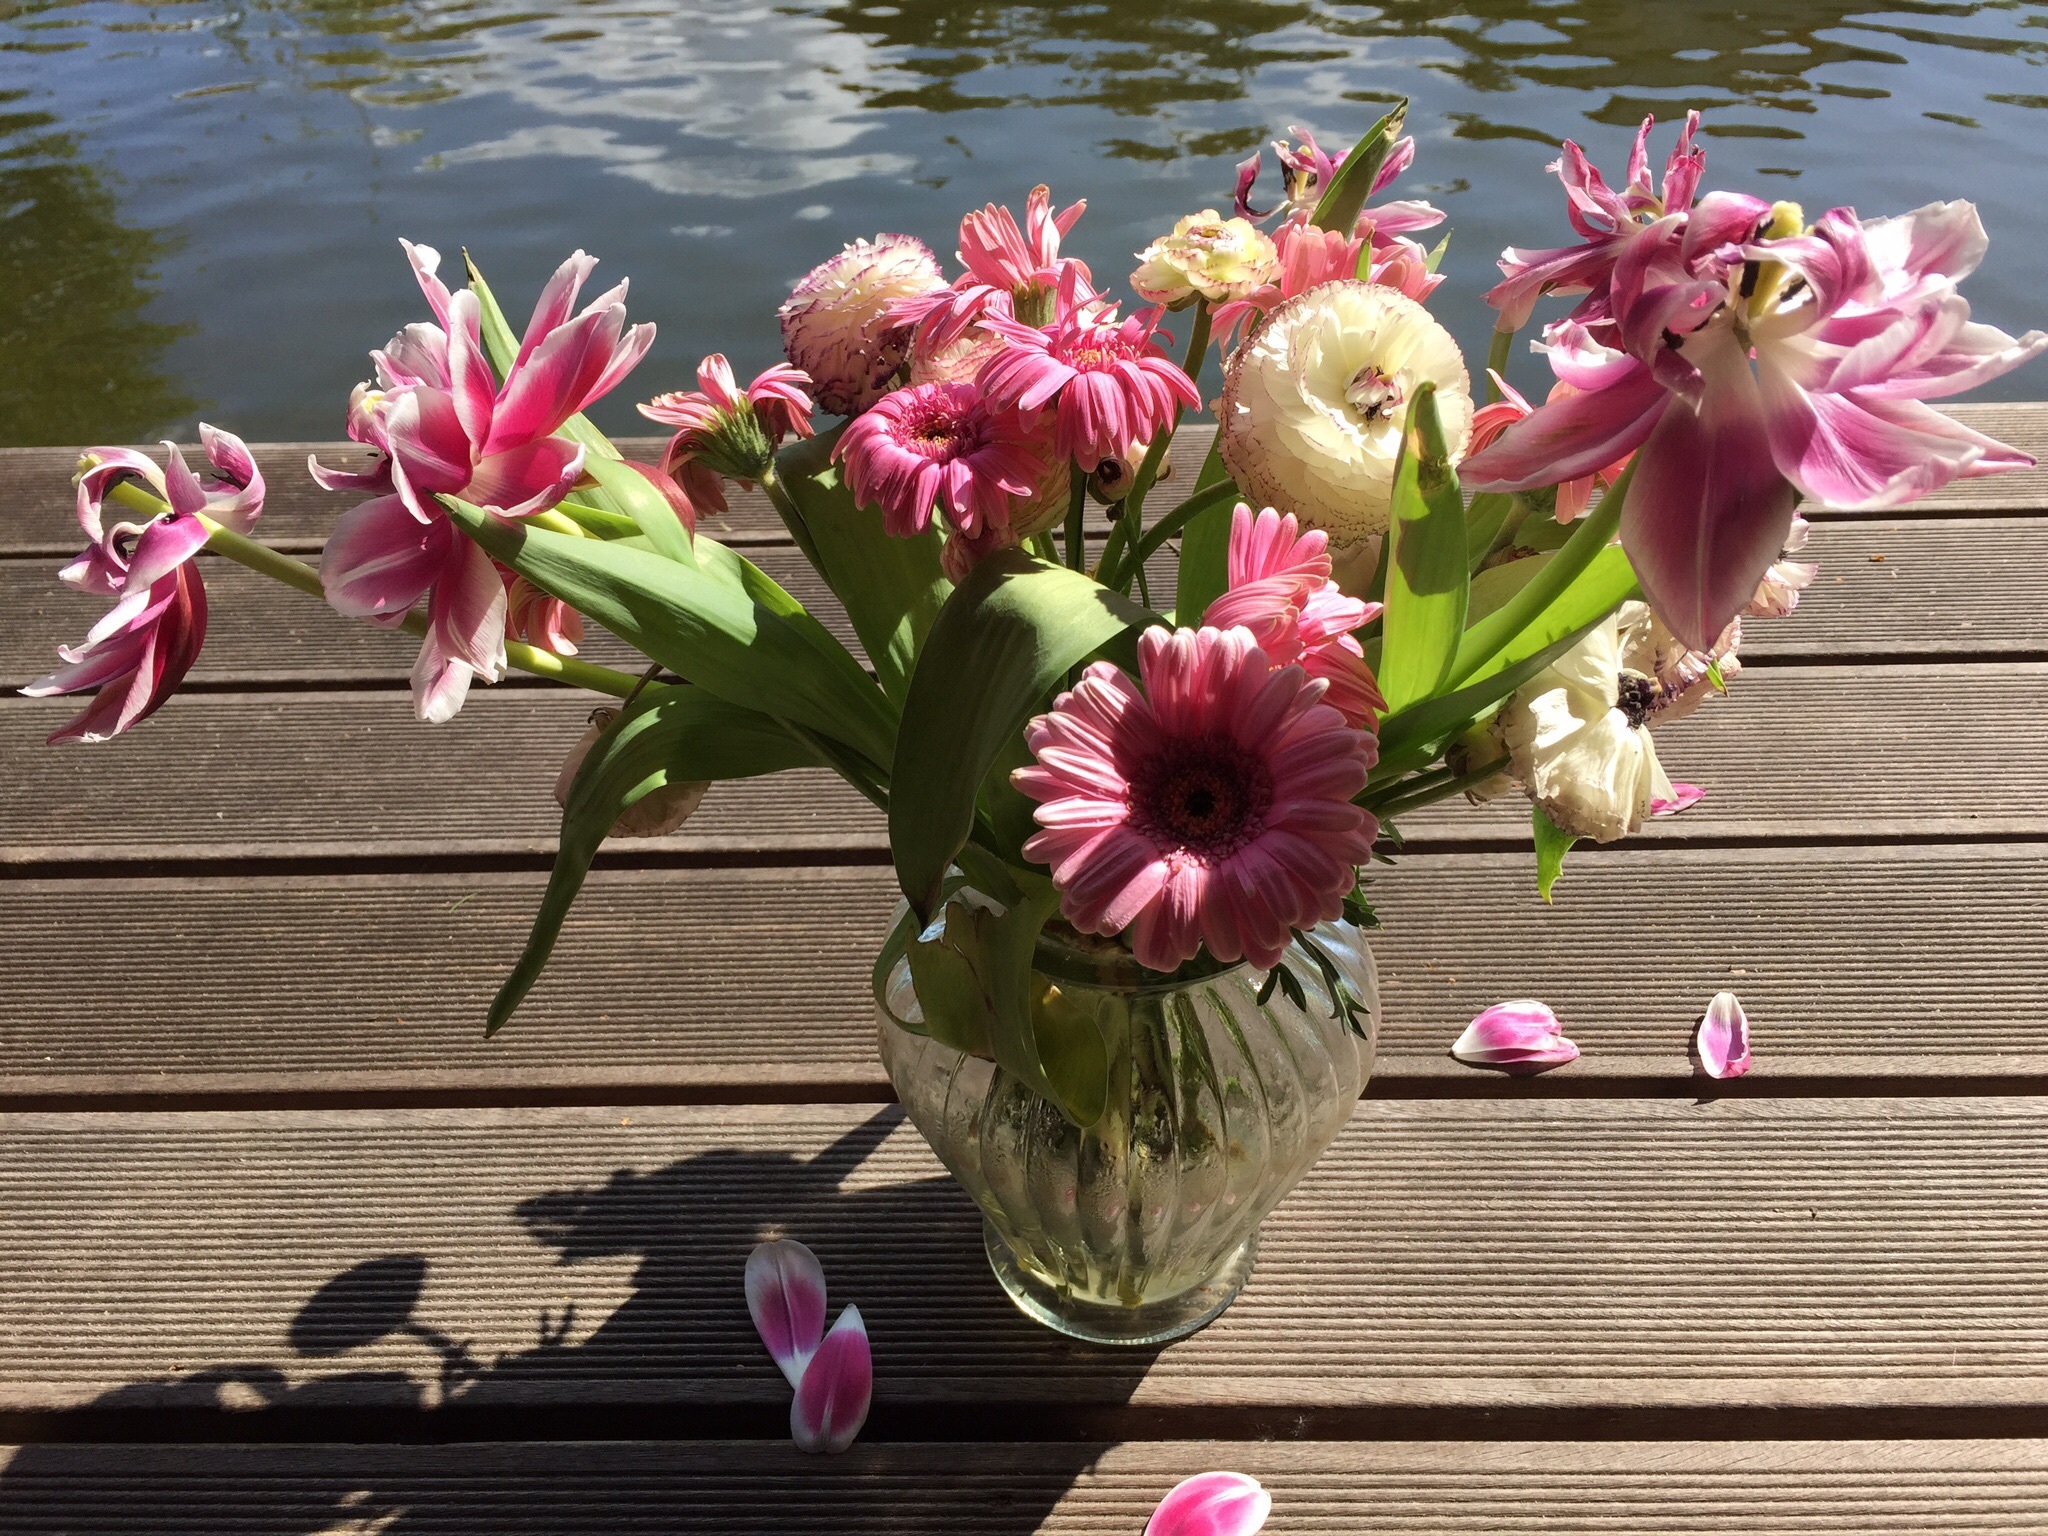
nature, blossom, plant, flower, petal, spring, pink, flora, flowers, floristry, retail, flowering plant, flower bouquet, floral design, land plant, flower arranging